Hanasaari, Helsinki

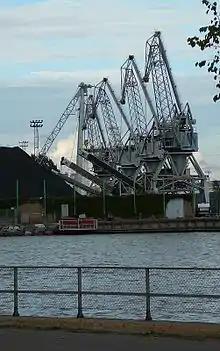
Coal cranes at the power plant seen from the shore of Merihaka.

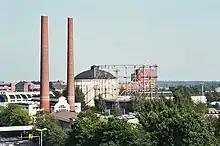
The old Suvilahti power plant designed by Selim A. Lindqvist.

The name of the island first appeared in a 1639 map of Helsinki as "Haneholmen", where the word "hane" meant rooster. The name came from the smaller island named "Hönan" ("the hen"), thus the names of the two islands formed a pair, which is typical in island names. In 1909 the Swedish and Finnish names "Hanaholmen" - "Hanaholma" were in use. The current name Hanasaari was made official in 1928, but it had already been in use since the 1880s.